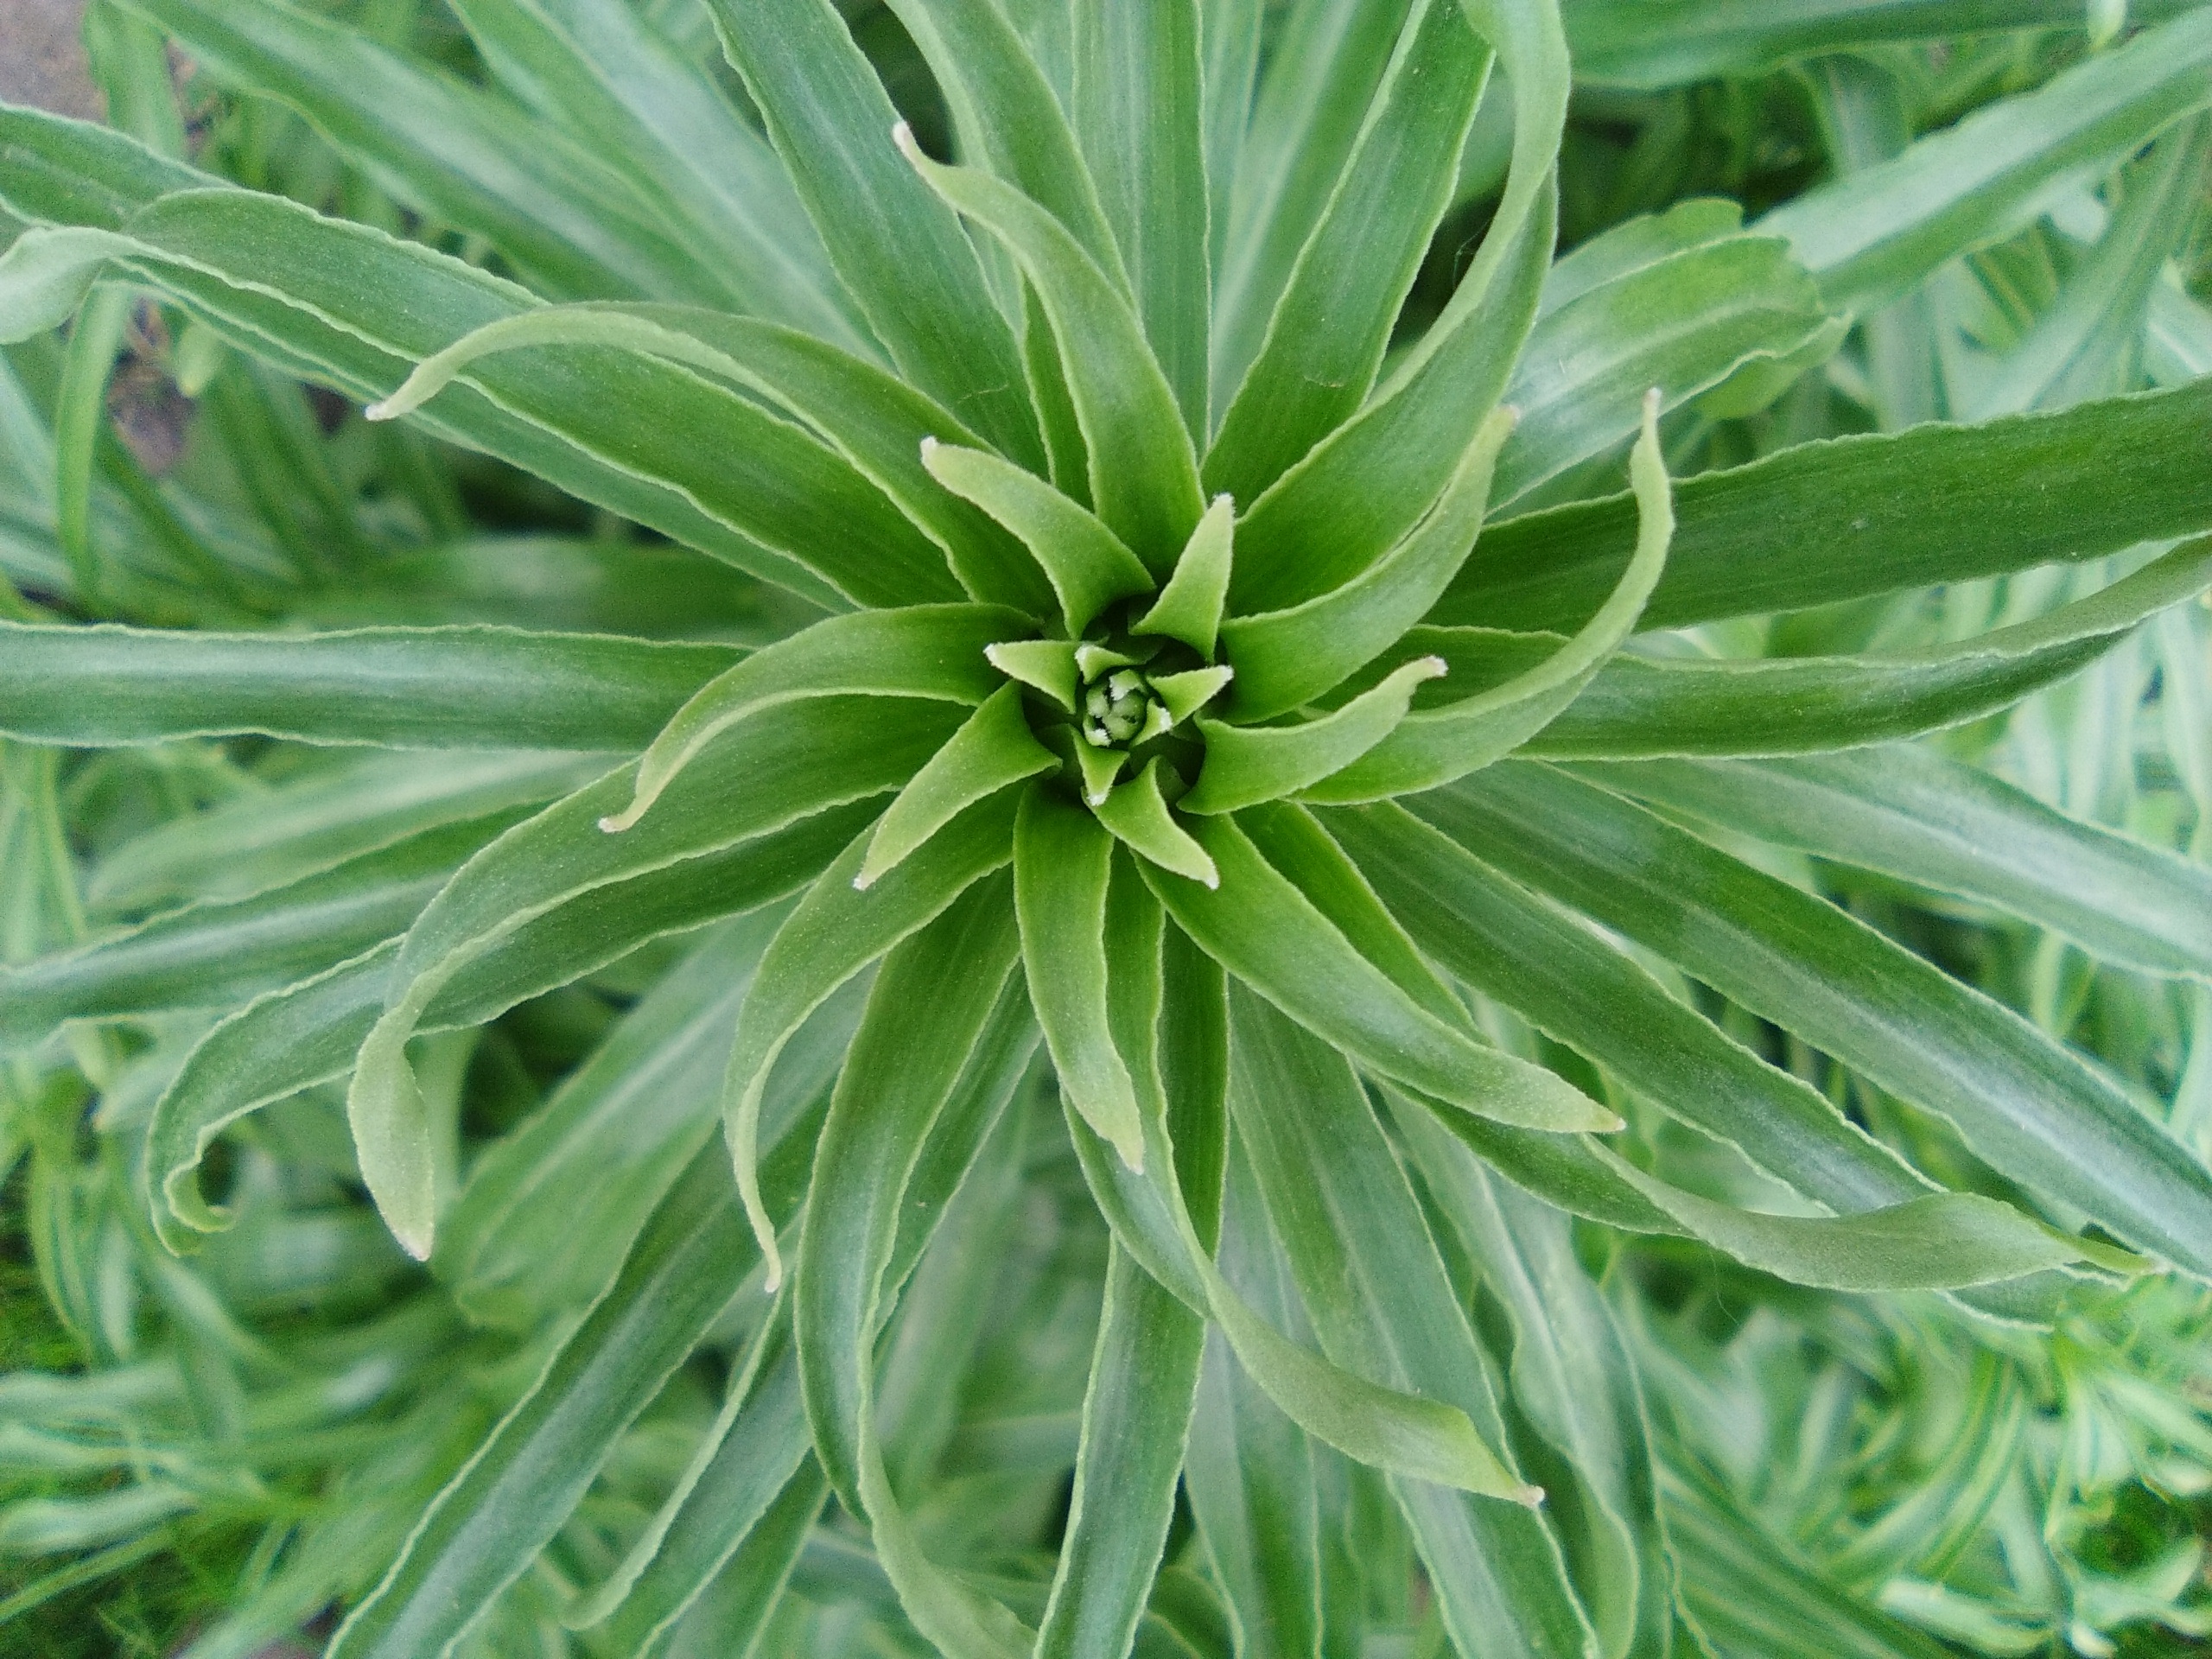
nature, plant, leaf, flower, foliage, spring, green, herb, produce, botany, garden, flora, march, lily, flowering plant, daisy family, jardin des plantes, land plant, arecales